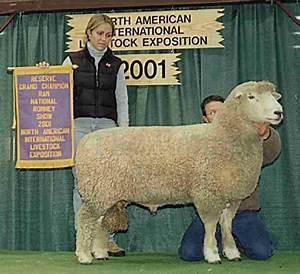
sheep